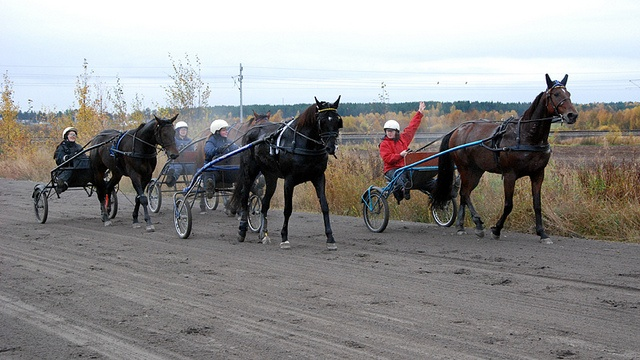
A lot of people that are riding some horses.
a horse and carriage race on a dirt road
Several people on a road being pulled by horses.
Four people and their buggies are being pulled by horses down a path.
a horse race with people riding in the carriage